Richard I of England

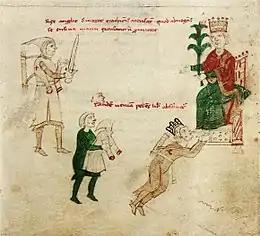
Depiction of Emperor Henry VI pardoning Richard in Peter of Eboli's "Liber ad honorem Augusti",

Richard landed at Acre on 8 June 1191. He gave his support to his Poitevin vassal Guy of Lusignan, who had brought troops to help him in Cyprus. Guy was the widower of his father's cousin Sibylla of Jerusalem and was trying to retain the kingship of Jerusalem, despite his wife's death during the Siege of Acre the previous year. Guy's claim was challenged by Conrad of Montferrat, second husband of Sibylla's half-sister, Isabella: Conrad, whose defence of Tyre had saved the kingdom in 1187, was supported by Philip of France, son of his first cousin Louis VII of France, and by another cousin, Leopold V, Duke of Austria. Richard also allied with Humphrey IV of Toron, Isabella's first husband, from whom she had been forcibly divorced in 1190. Humphrey was loyal to Guy and spoke Arabic fluently, so Richard used him as a translator and negotiator.